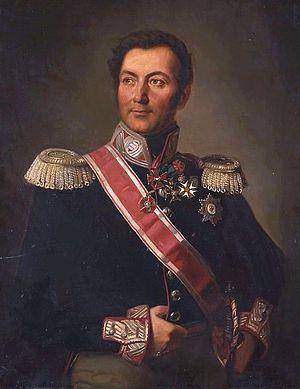
Franciszek Dzierżykraj Morawski est un général de division polonais, ministre de la guerre pendant l'insurrection de novembre, poète, critique littéraire, critique de théâtre, traducteur et dramaturge.